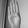
ASL letter: B